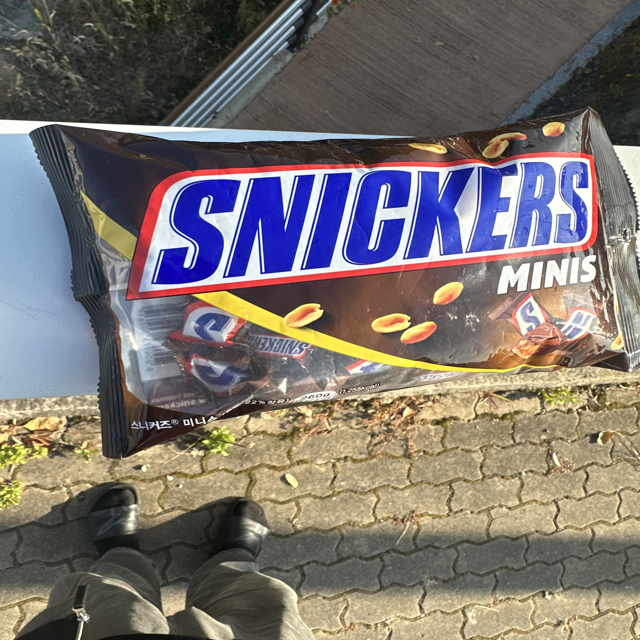
Label: plastics